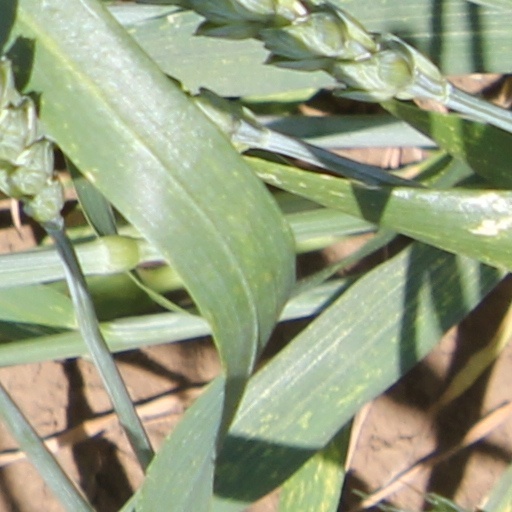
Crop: wheat